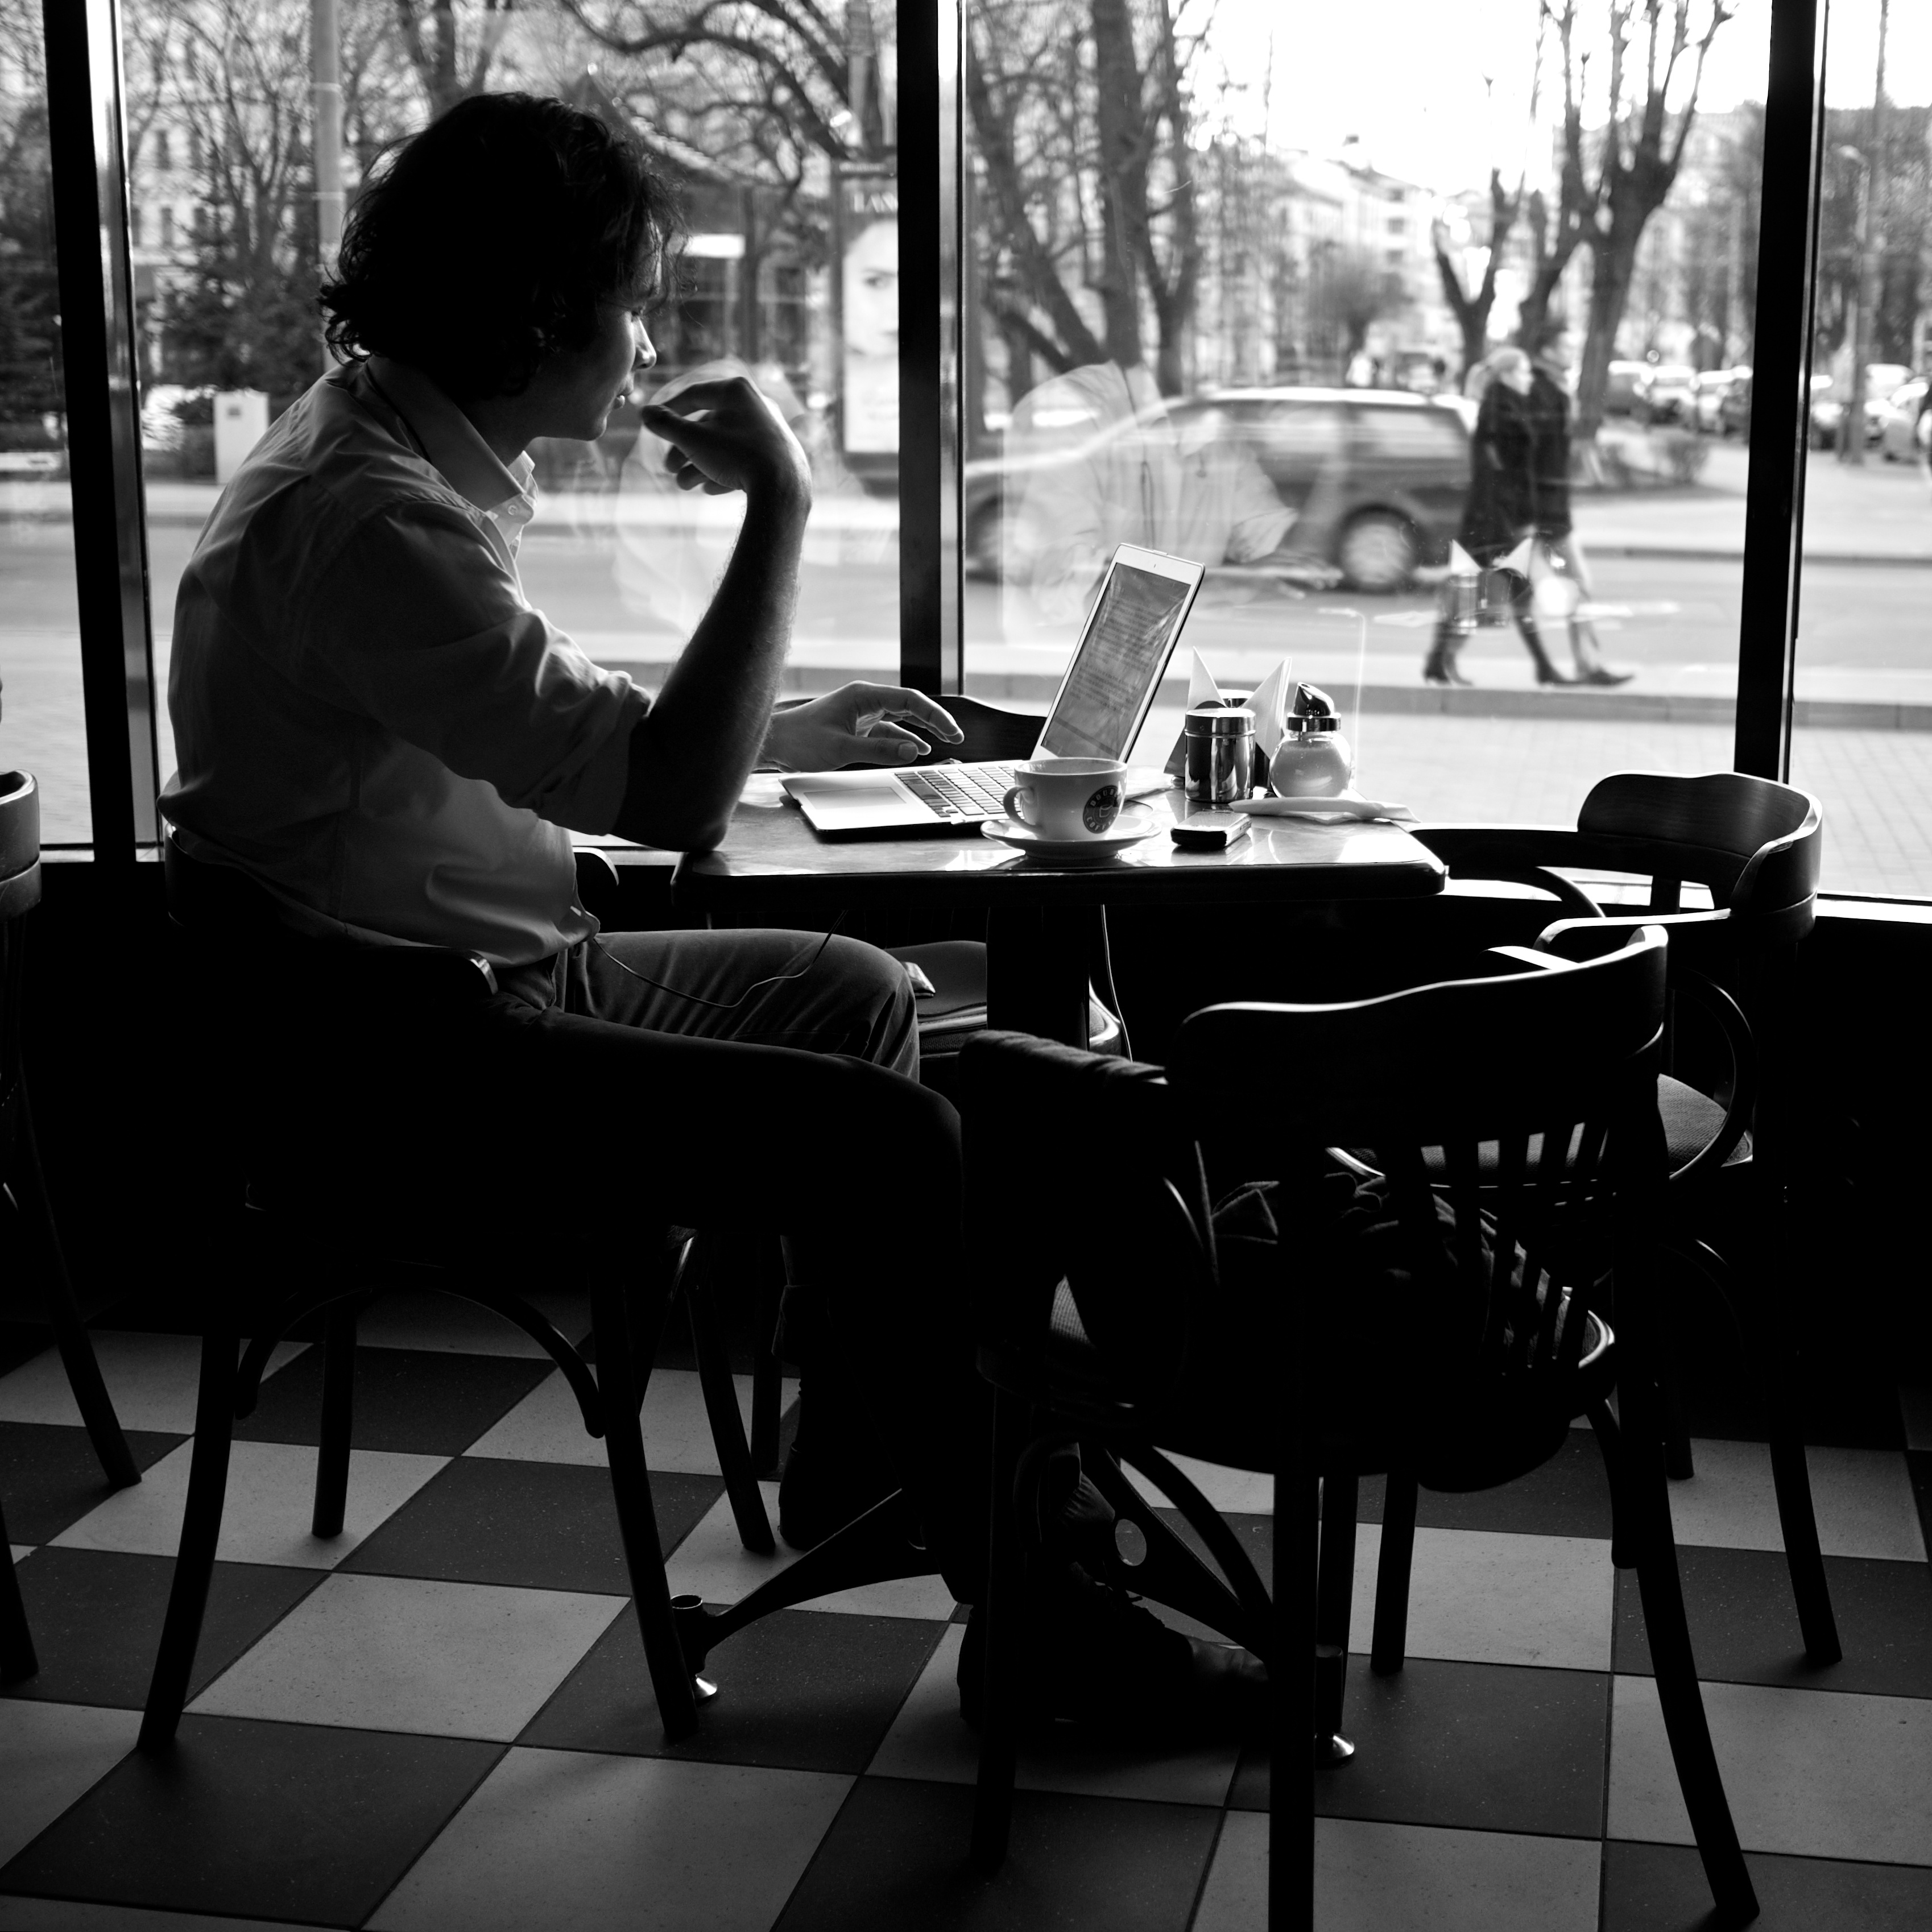
black and white, white, street, photography, ebook, sitting, training, musician, black, monochrome, streetphotography, flickr, thomas, video, olympus, photograph, omd, fuji, leica, monochrom, leuthard, hcb, thomasleuthard, pianist, monochrome photography, human positions